Newtown Cunningham

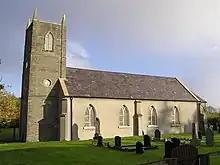
Newtowncunningham Church of Ireland church

The population is largely Roman Catholic, with significant Presbyterian and Church of Ireland presences, and churches for each.